Anti-fascism

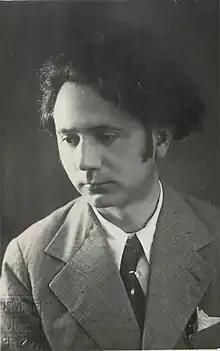
Lojze Bratuž, a Slovenian choirmaster and composer who was martyerd by fascists for singing Christmas songs in Slovenian at mass with his choir.

In Italy, Mussolini's Fascist regime used the term "anti-fascist" to describe its opponents. Mussolini's secret police was officially known as the Organization for Vigilance and Repression of Anti-Fascism. During the 1920s in the Kingdom of Italy, anti-fascists, many of them from the labor movement, fought against the violent Blackshirts and against the rise of the fascist leader Benito Mussolini. After the Italian Socialist Party (PSI) signed a pacification pact with Mussolini and his Fasces of Combat on 3 August 1921, and trade unions adopted a legalist and pacified strategy, members of the workers' movement who disagreed with this strategy formed "Arditi del Popolo".